Victor Moses

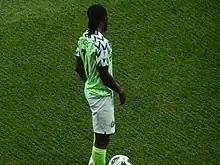
Moses taking a free kick for Nigeria during the 2018 FIFA World Cup.

Upon Gernot Rohr's assumption as Nigeria's head coach in August 2016, Moses featured regularly in the FIFA 2018 qualifying matches. Moses scored a brace for Nigeria during a FIFA 2018 qualifying match against Algeria in November 2016, helping them secure a 3–1 victory.